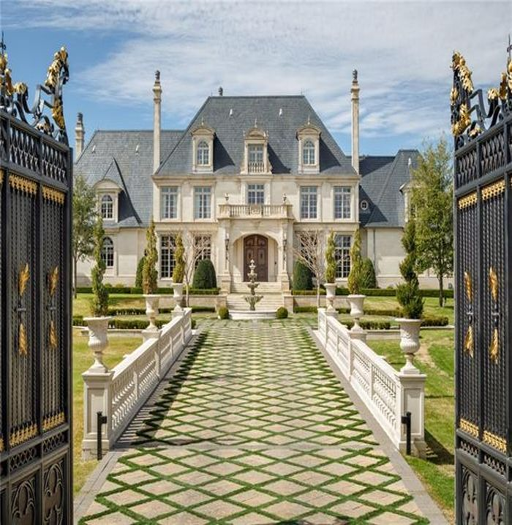
us state can be yours for only $32 million